Leinier Domínguez

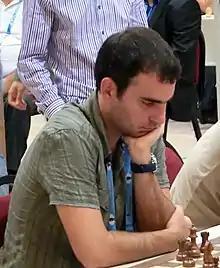
Domínguez in 2012

Leinier Domínguez Pérez (born September 23, 1983) is a Cuban and American chess grandmaster. A five-time Cuban champion, Domínguez was the world champion in blitz chess in 2008. He competed in the FIDE World Chess Championship in 2002 and 2004, and the FIDE World Cup in 2007, 2009, 2011, 2013, 2015, 2019, 2021, and 2023.